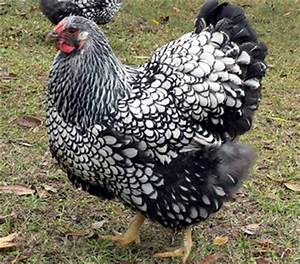
Label: gallina